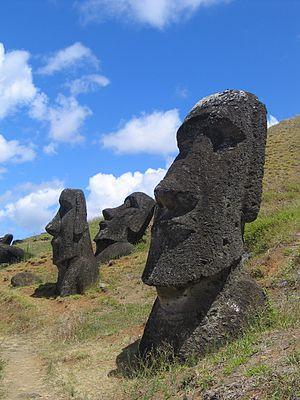
Des moai de la carrière Rano Raraku sur l'île de Pâquesગુજરાતી: ઈસ્ટર ટાપુ પર મોઆઇ.日本語: イースター島、ラノ・ララクのモアイ像Latina: Moai in Rano Raraku, Insula PaschaliNorsk nynorsk: Moai, steinstatuar få Påskeøya, i Rano Raraku.Polski: Moai na Rano Raraku, Wyspa WielkanocnaPortuguês: Moai em Rano Raraku, Ilha de PáscoaРусский: Моаи на склонах вулкана Рано-Рораку, Остров ПасхиSlovenščina: Moai na Rano Raraku, Velikonočni otokSvenska: Moai på Påskön.ไทย: รูปสลักหินโมไอ ณ ราโนรานากู, เกาะอีสเตอร์Türkçe: Rano Raraku yamacında Moailer.中文（简体）‎: 复活节岛上的巨形石人雕像。Bân-lâm-gú: Tiàm-tī Rapa Nui téng-kôan ê Moai.
Pavel Pavel est un chercheur tchèque, connu pour son approche expérimentale du transport des statues de l'Île de Pâques.
L’histoire de l'île de Pâques débute avec l’arrivée des premiers polynésiens vers 400 ap. J-C. selon les estimations hautes, vers 1200 selon les estimations basses. Monde longtemps considéré comme isolé par les Européens qui entrent en contact avec la société pascuane au XVIIIᵉ siècle, l’Île de Pâques a développé une culture originale qui va les fasciner à partir du XXᵉ siècle. Sujette à de nombreuses spéculations, l’histoire de l’île a connu des heures sombres dans le courant des XIXᵉ et XXᵉ siècles, avec de profonds changements de population et le ratissage de sa végétation d’origine par les élevages ovins. Comme ailleurs en Polynésie, la société pascuane reconstruit aujourd’hui sa dignité et ses traditions tandis qu’archéologues et anthropologues exhument son patrimoine artistique et monumental.
L'île de Pâques, en rapanui Rapa Nui, en espagnol Isla de Pascua, est une île du Chili, isolée dans le Nord-Est de l’océan Pacifique sud. Elle est particulièrement connue pour ses statues monumentales et son écriture océanienne unique.
Le parc national de Rapa Nui est un parc national situé sur l'île de Pâques. Il est inscrit sur la liste du patrimoine mondial de l'UNESCO depuis 1995.
L'Atlas des géographes d'Orbæ est une série d'albums illustrés écrite et dessinée par François Place et publiée en trois tomes entre 1996 et 2000.
Irina Konstantinovna Fedorova ou Fiodorova, née le 28 novembre 1931 à Léningrad et décédée le 7 décembre 2010 à Saint-Pétersbourg, est une historienne et ethnologue soviétique, spécialiste en ethnographie, culture, folklore, langue des peuples de Polynésie orientale, particulièrement du peuple rapanui de l'Île de Pâques, auteur du décryptage reconnu de l'écriture hiéroglyphique de la langue rapanui.
L’histoire du Chili est généralement découpée en douze périodes, qui vont du début du peuplement humain du territoire de l’actuel Chili jusqu’à nos jours.
L'art d'Océanie regroupe l'ensemble des productions esthétiques matérielles et immatérielles des peuples autochtones du Pacifique. Ainsi, il ne sera pas question dans cet article des œuvres et artistes d'origine européenne habitant dans le Pacifique. Il est, en outre, important d'inclure la part immatérielle dans cet art de par l'importance qu'elle revêt pour les nombreux habitants du Pacifique. Notre appréhension du monde océanien et de son art serait nécessairement incomplète sans cette prise en compte.